Halter (horse show)

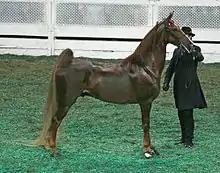
A five-gaited American Saddlebred "stripped" for conformation judging at the end of a performance class

The stock horse breeds in the United States put more emphasis on quality of conformation in the stand-up presentation, though movement is also scored. Stock breeds include the American Quarter Horse, Appaloosa, American Paint Horse and breeds of similar body type. In most classes, horses are required to walk and trot in a straight line, usually walking toward the judge and trotting away from the judge, then assessed individually from a standstill. The horse is to stand perfectly square on all four feet. The head is usually held at a natural angle that is flattering to the individual horse, not too high or too low.